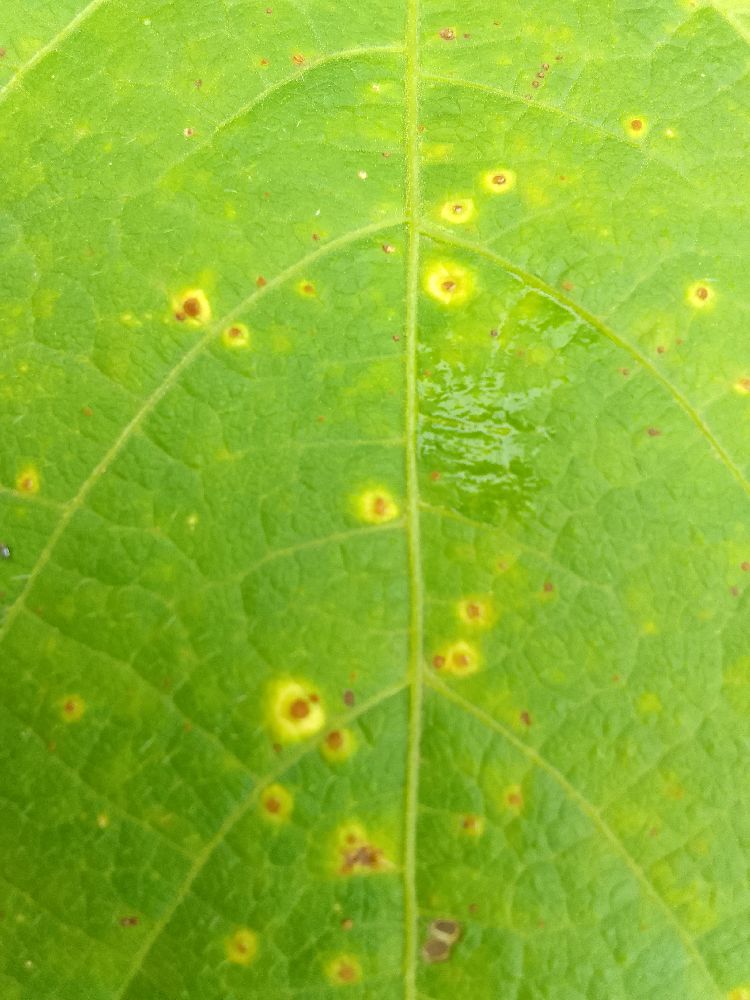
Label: rust